Afghan mujahideen

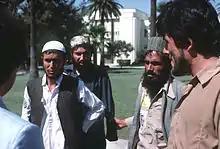
Wounded Afghan guerillas having arrived at Norton Air Force Base, the United States, for medical treatment, 1986

The mujahidin were heavily backed by Pakistan (through the Inter-Services Intelligence) and the United States (through the Central Intelligence Agency), also receiving backing primarily from Saudi Arabia and the People's Republic of China, while more covert support came from the United Kingdom, Egypt, and West Germany (through the Federal Intelligence Service). The Hezb-i Islami Gulbuddin faction received the lion's share of weapons from the ISI and CIA. While Ahmad Shah Massoud's group was supported by Britain's MI6 and trained and supplied by the SAS. Britain's support to the Afghan resistance turned out to be Whitehall's most extensive covert operation since the Second World War. The CIA's Operation Cyclone was said to be its "largest and 'most successful' covert operation ever." Pakistan controlled which rebels received assistance: the four "fundamentalist" factions received most of the funding. A large amount of funding also came from private donors and charities from the Arab states of the Persian Gulf.